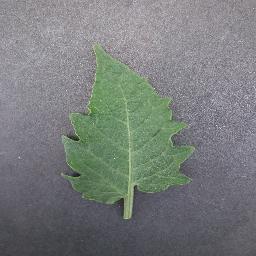
Label: Tomato___healthy